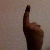
The image shows a hand gesture representing the number 1 in Indian Sign Language.